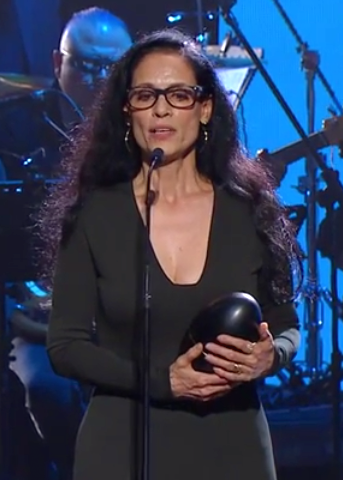
โซนียา บรากา

|name = โซนียา บรากา
|image = Sônia Braga - Fênix 2016.png
|caption = บรากาใน พ.ศ. 2559
|birth_name = โซนียา มารีอา กังปุส บรากา
|birth_place = มาริงกา รัฐปารานา บราซิล
|occupation = นักแสดง
|relatives = Alice Braga (หลานสาว)
|yearsactive = 2510–ปัจจุบัน
โซนียา มารีอา กังปุส บรากา (; เกิด 8 มิถุนายน พ.ศ. 2493) เป็นนักแสดงหญิงชาวบราซิล เธอเป็นที่รู้จักในโลกที่พูดภาษาอังกฤษจากการได้รับเสนอชื่อเข้าชิงรางวัลลูกโลกทองคำจากเรื่อง "Kiss of the Spider Woman (film)|คิสออฟเดอะสไปเดอร์วูแมน" (2528) และ "Moon over Parador|มูนโอเวอร์แพราดอร์" (2531) นอกจากนี้เธอยังได้รับการเสนอชื่อเข้าชิงรางวัลแบฟตา ใน พ.ศ. 2524 จากเรื่อง "Dona Flor and Her Two Husbands|โดนาฟลอร์แอนด์เฮอร์ทูฮัสแบนดส์" (ฉายครั้งแรกใน พ.ศ. 2519) สำหรับภาพยนตร์โทรทัศน์เรื่อง "The Burning Season (1994 film)|เดอะเบิร์นนิงซีซัน" ใน พ.ศ. 2537 เธอได้รับการเสนอชื่อเข้าชิงรางวัลเอ็มมีและรางวัลลูกโลกทองคำเป็นครั้งที่สาม ผลงานทางโทรทัศน์และภาพยนตร์เรื่องอื่น ๆ ของเธอ ได้แก่ "เดอะคอสบีโชว์" (2529), "Sex and the City|เซ็กซ์แอนด์เดอะซิตี" (2544), "American Family (2002 TV series)|อเมริกันแฟมิลี" (2545), "Alias (TV series)|เอเลียส" (2548), "Aquarius (film)|อะเควเรียส" (2549), "Bacurau|บากูเรา" (2562) และ "Fatima (2020 film)|ฟาติมา" (2563) ใน พ.ศ. 2563 "เดอะนิวยอร์กไทมส์" จัดให้เธออยู่ในอันดับที่ 24 ในรายชื่อ 25 นักแสดงที่ยิ่งใหญ่ที่สุดในคริสต์ศตวรรษที่ 21
== อ้างอิง ==
หมวดหมู่:นักแสดงบราซิล
หมวดหมู่:บุคคลที่เกิดในปี พ.ศ. 2493
หมวดหมู่:จักรวาลภาพยนตร์มาร์เวล